Rowe Racing

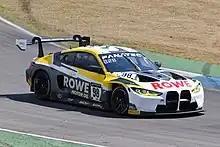
Since 2022 ROWE Racing runs the BMW M4 GT3.

ROWE Racing competed with up to four Mercedes-Benz SLS AMG GT3 until 2016.